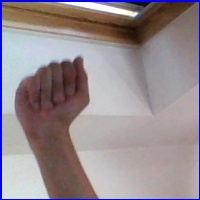
Letra: A